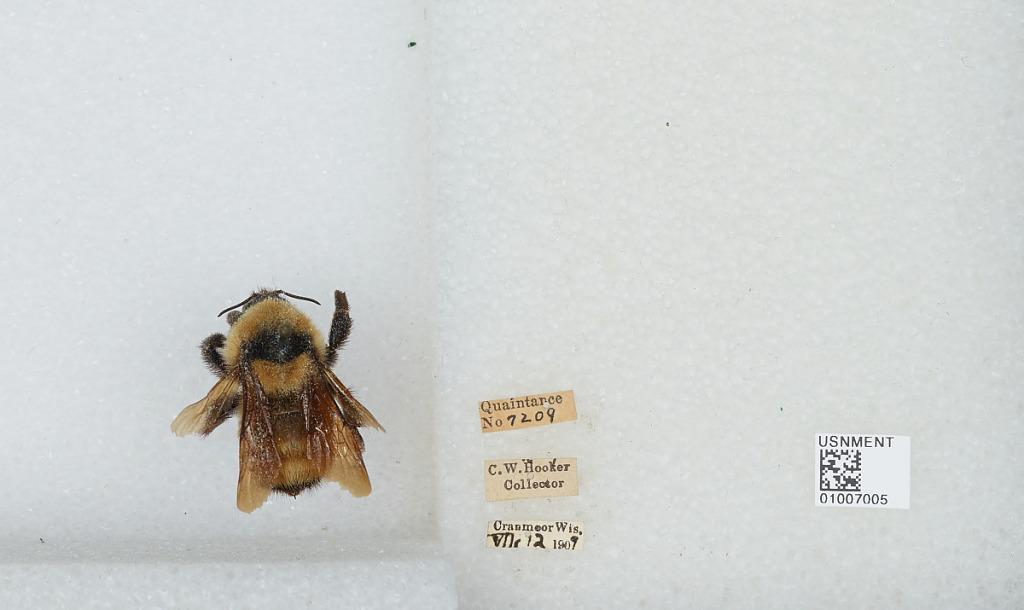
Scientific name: Bombus (Fervidobombus) fervidus fervidus (Fabricius)
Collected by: C. Hooker
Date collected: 1909-7-12
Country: United States
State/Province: Wisconsin
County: Wood
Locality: Cranmoor
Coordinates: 44.3544, -90.0169